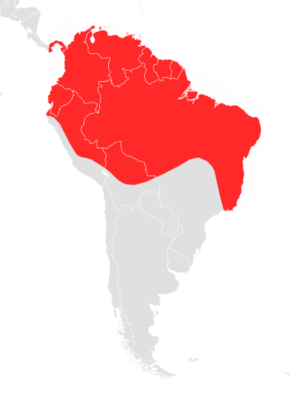
Cette liste commentée recense la mammalofaune en Guyane. Elle répertorie les espèces de mammifères guyanais actuels et celles qui ont été récemment classifiées comme éteintes. Cette liste comporte 250 espèces réparties en douze ordres et 43 familles, dont quatre sont « en danger », sept sont « vulnérables », cinq sont « quasi menacées » et 27 ont des « données insuffisantes » pour être classées.